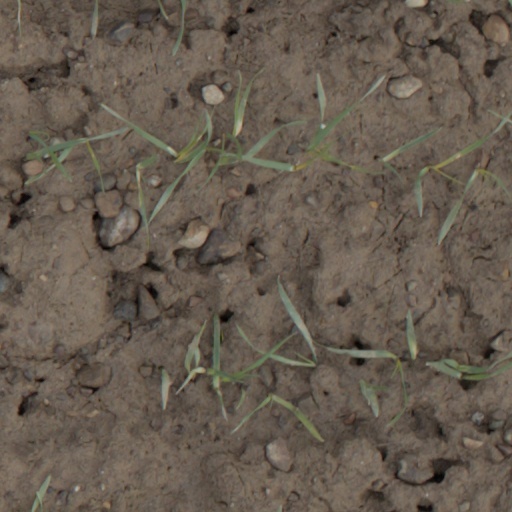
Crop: wheat